Queensland State Soils Collection

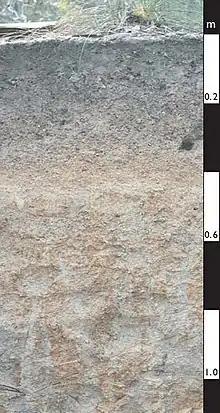
A bleached-magnesic, chromosolic, redoxic hydrosol from the Ingham–Cardwell area. This is a common soil type in the medium–high rainfall areas of north-east Queensland, commonly used as grazing lands.

The Queensland State Soils Collection is a Queensland Government scientific collection based in Queensland, Australia. The collection is a component of the Queensland Government's response to the need to understand the properties of soil across the state.